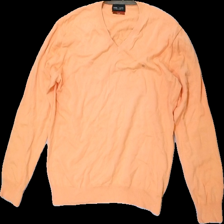
View: front
Type: Sweater
Category: Men
Brand: Park Lane
Colors: Orange
Material: 100% Cotton
Cut: V-collar
Season: All
Price range: 50-100
Recommended usage: Reuse
Description: knitted sweater